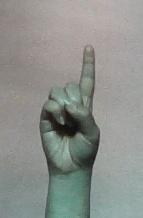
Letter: bb